Khwaju Kermani

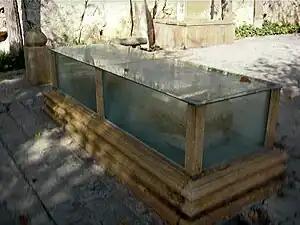
The tomb of the poet is encased in a protective glass to shield it from the elements, Shiraz

He was born in Kerman, Iran on 24 December 1290. His nickname Khwaju is a diminutive of the Persian word "Khwaja" which he uses as his poetic penname. This title points to descent from a family of high social status. The nisba (name title) Morshedi display his association with the Persian Sufi master Shaykh Abu Eshaq Kazeruni, the founder of the Morshediyya order. Khwaju died around 1349 in Shiraz, Iran, and his tomb in Shiraz is a popular tourist attraction today. In his youth he visited Egypt, Syria, Jerusalem and Iraq. He also performed the Hajj to Mecca. One purpose of his travels is said to have been education and meeting with scholars of other lands. He composed one of his best known works, "Homāy o Homāyun", in Baghdad. Returning to Iranian lands in 1335, he strove to find a position as a court poet by dedicating poems to the rulers of his time, such as the Ilkhanate rulers Abu Sa'id Bahadur Khan and Arpa Ke'un, the Mozaffarid Mubariz al-Din Muhammad, and Abu Ishaq Inju of the Inju dynasty.